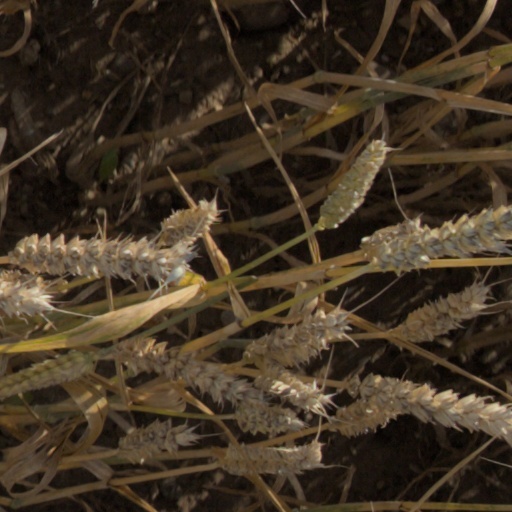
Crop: wheat